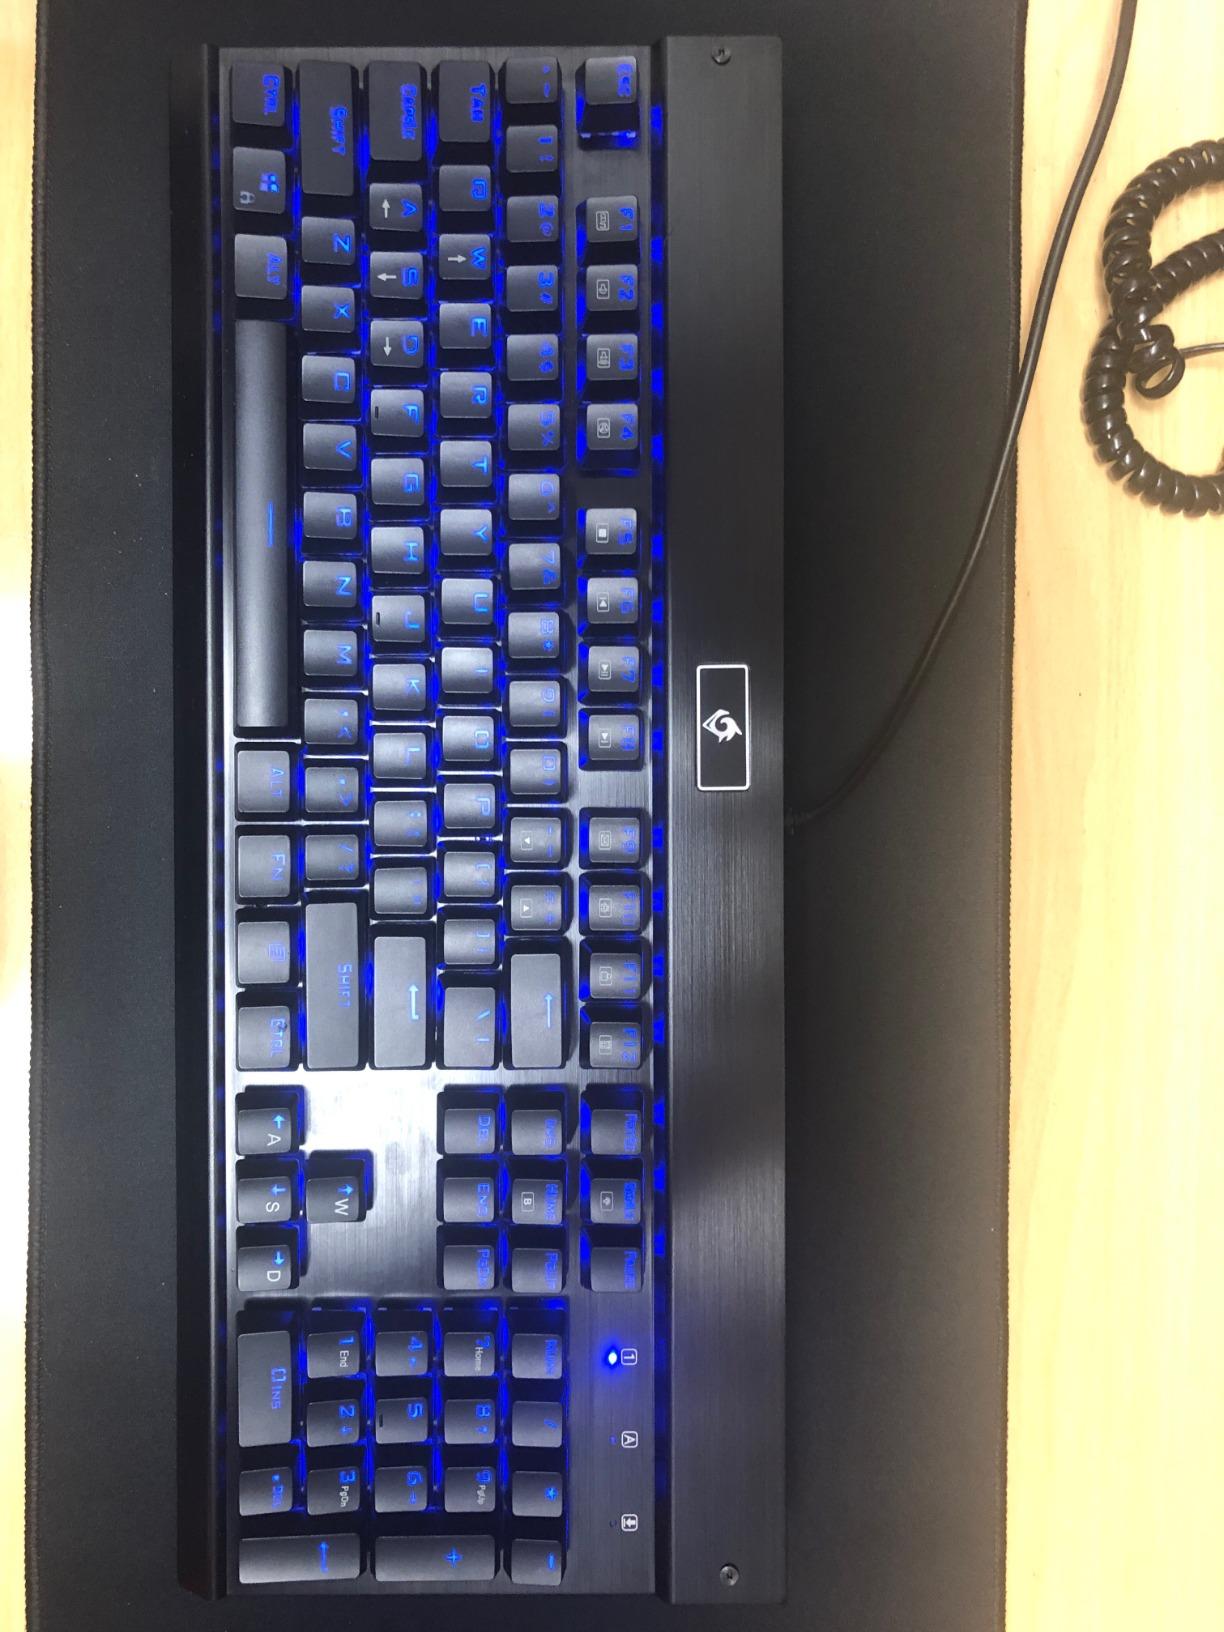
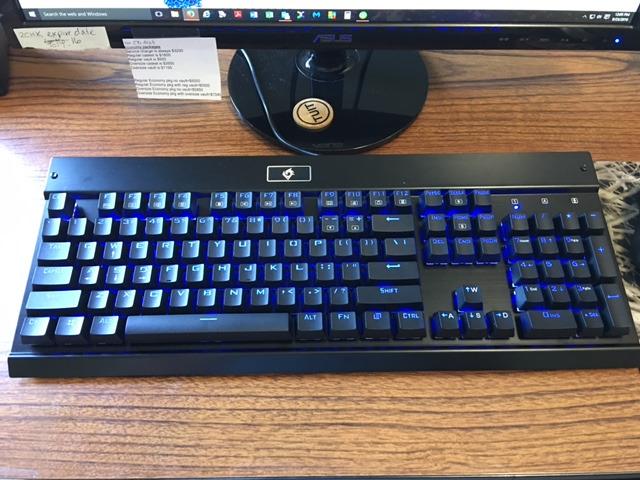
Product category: keyboard
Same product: yes